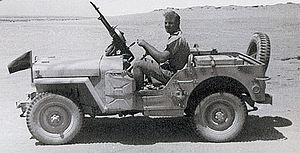
L' Opération Caravan était un long raid pendant la Campagne d'Afrique du Nord par le Long Range Desert Group, en septembre 1942. Cette action de diversion a été conçue pour soutenir les forces de l'Opération Agreement sur Tobrouk, conjointement à celles de Benghazi et de l'oasis de Jalo.
Les unités des Guards britanniques pendant la Seconde Guerre mondiale sont l'ensemble des unités militaires constituées par les personnels issus de la Household Division, la Garde britannique.